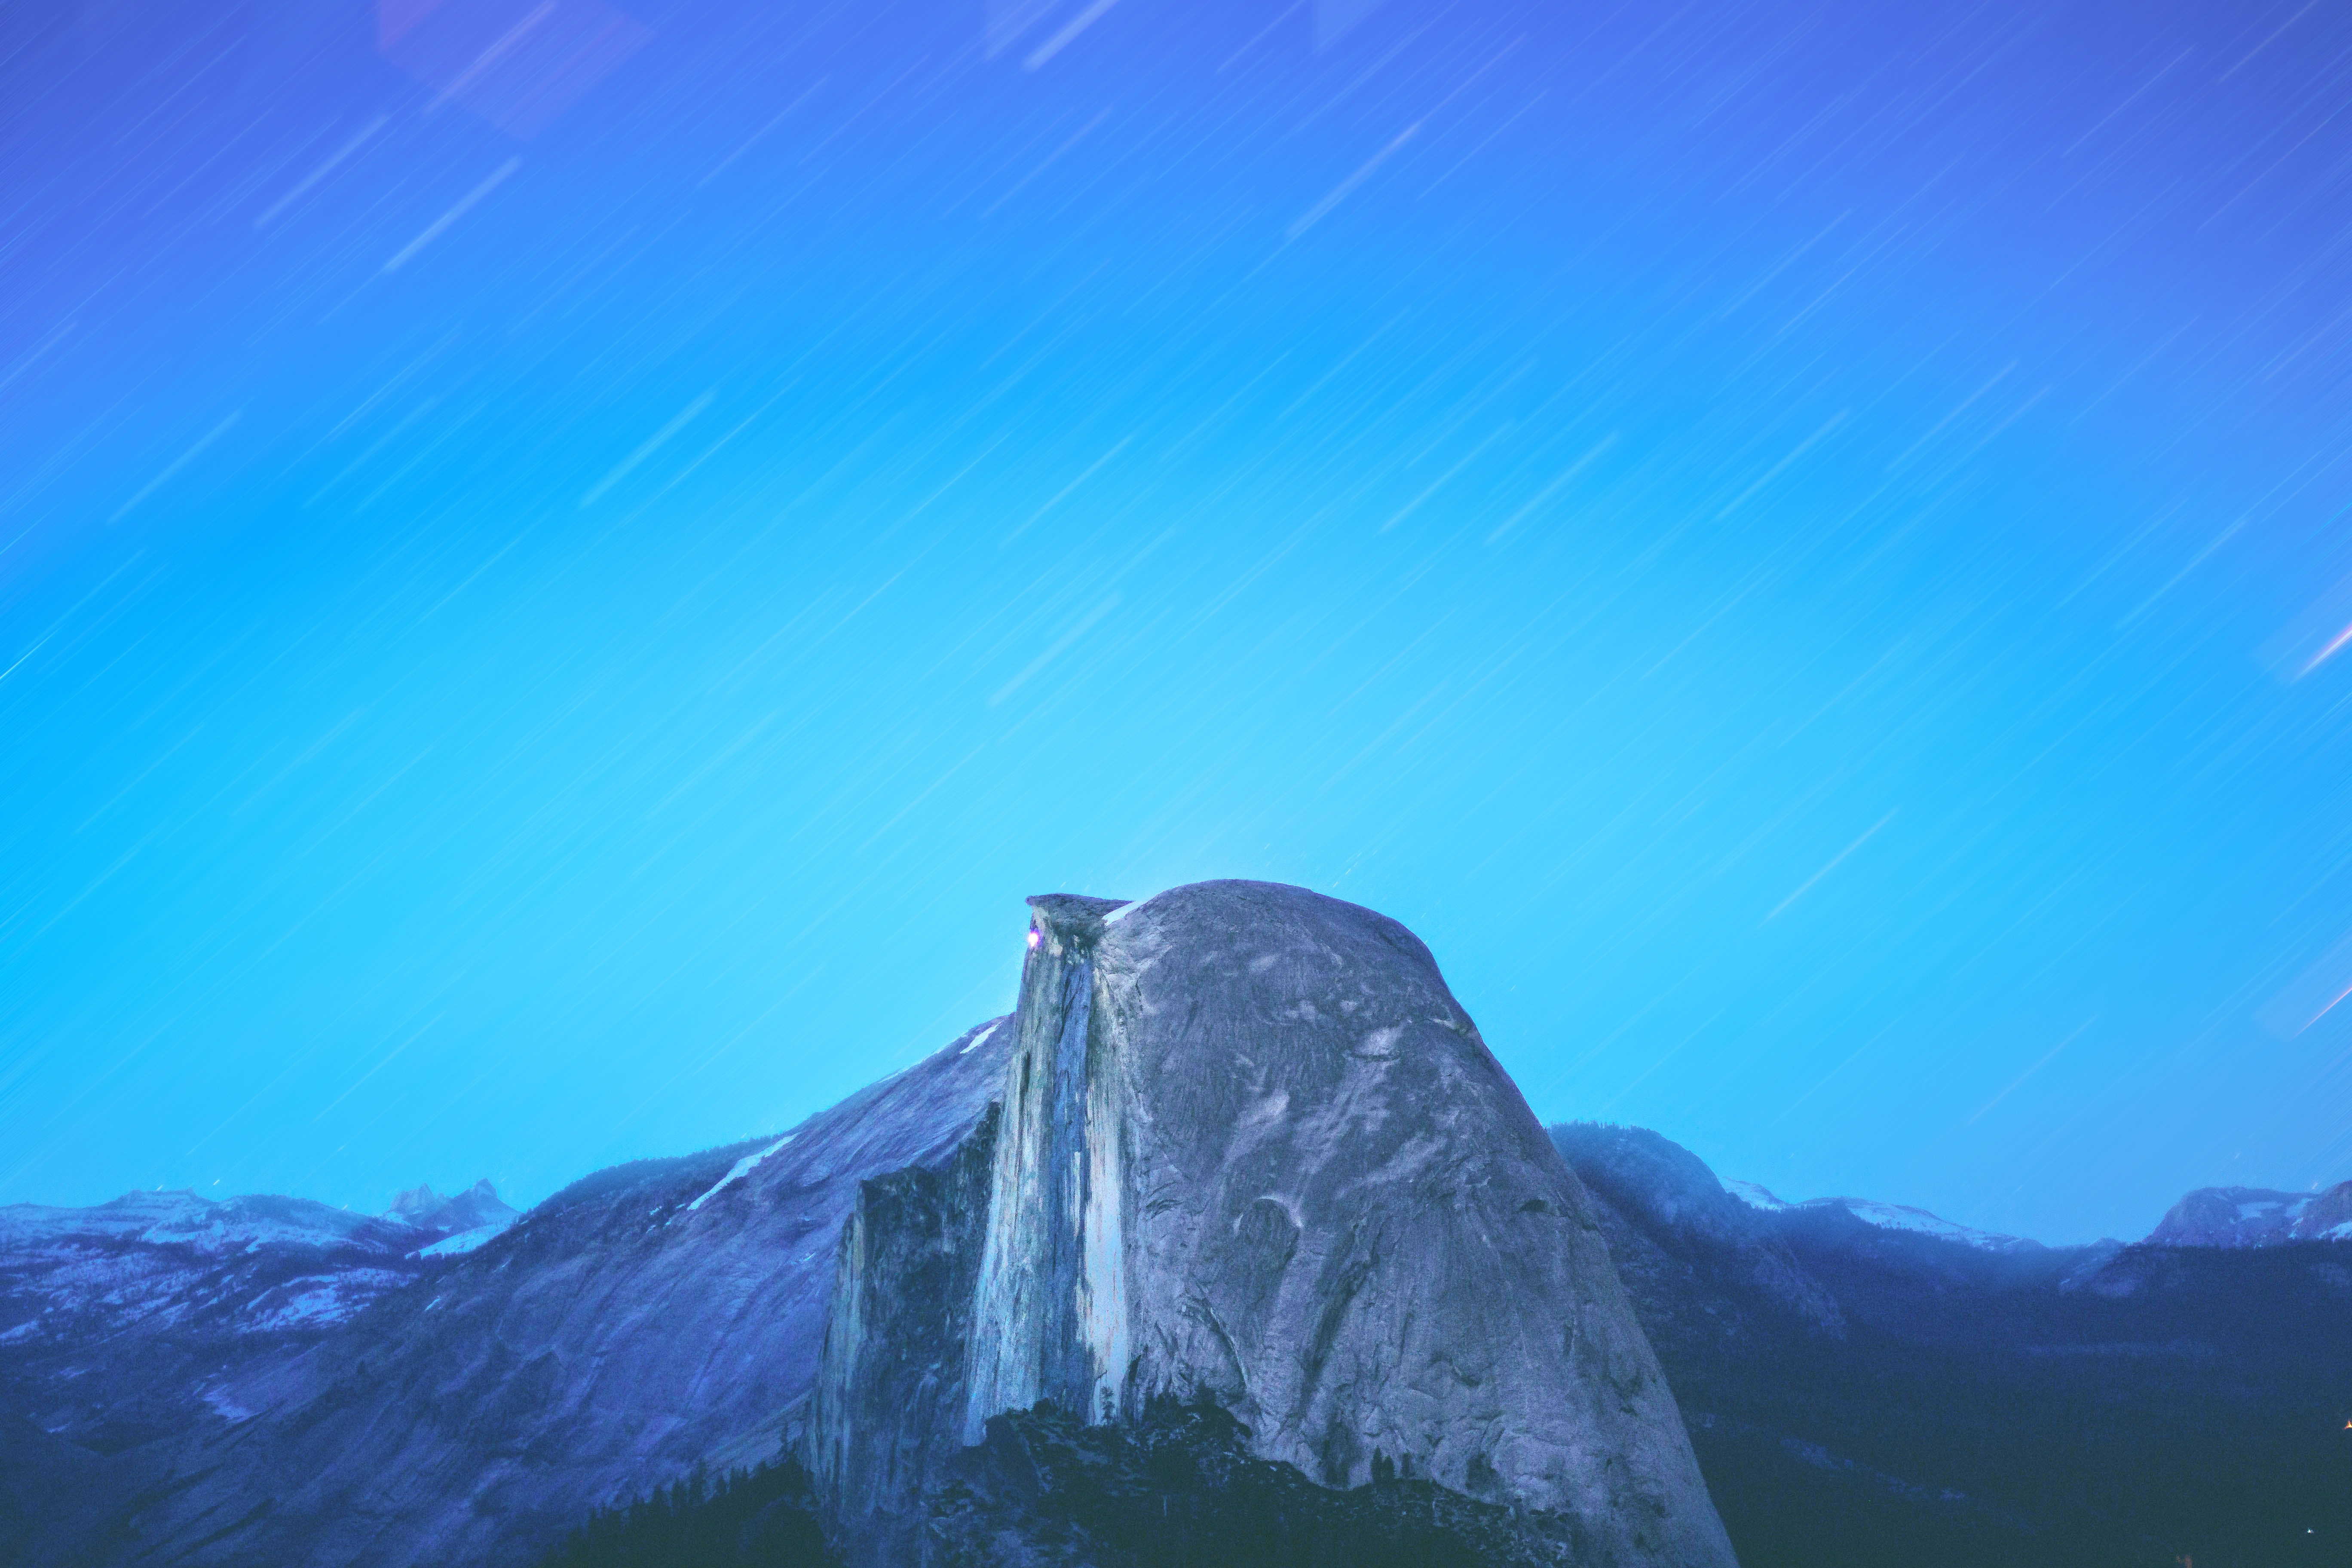
landscape, horizon, mountain, sky, atmosphere, mountain range, daytime, arctic, ridge, summit, cool image, alps, fell, cool photo, phenomenon, computer wallpaper, glacial landform, ice cap, mount scenery